Chris Appel

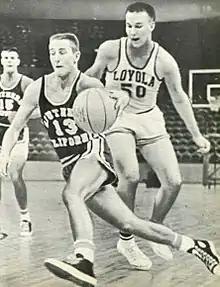
Appel (#13) from the 1961 "El Rodeo"

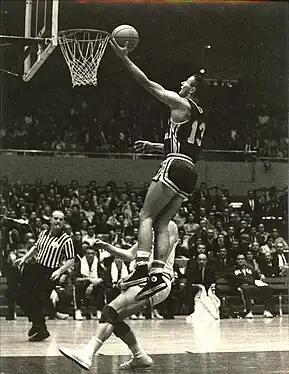
Appel is fouled driving for a layup against 6'8 UCLA center John Berberich.

Chris Appel is a retired American basketball player. He is known for his All-American college career at the University of Southern California.